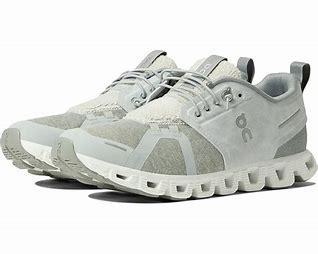
Brand: ON
Model: Cloud Terry